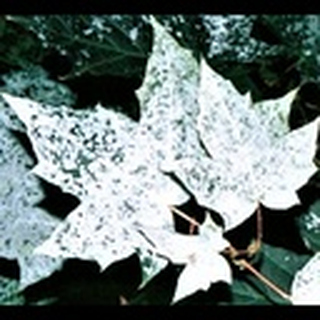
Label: cotton_powdery_mildew